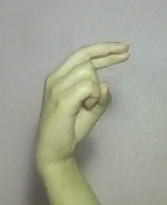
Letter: zay